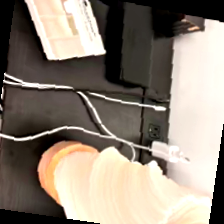
Label: no bracelet mod